Kuala Lumpur Mini-Bus Service

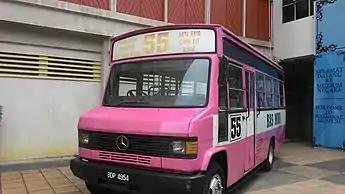
Discontinued Kuala Lumpur Mini-Bus at Muzium Negara.

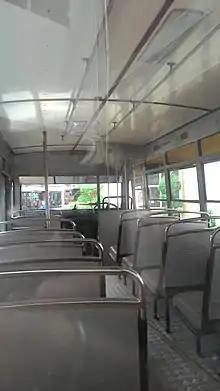
Interior of Kuala Lumpur Mini-Bus

The Kuala Lumpur Mini-Bus Service or Bas Mini was one of the oldest and popular Malaysian public bus service, having served in Kuala Lumpur and the Klang Valley region. The buses were primarily painted pink with a white stripe on the sides, and had a capacity of 20-30 passengers, due to its smaller size. The bus operated on a commission basis, with service operators being paid according to the fare they collected.